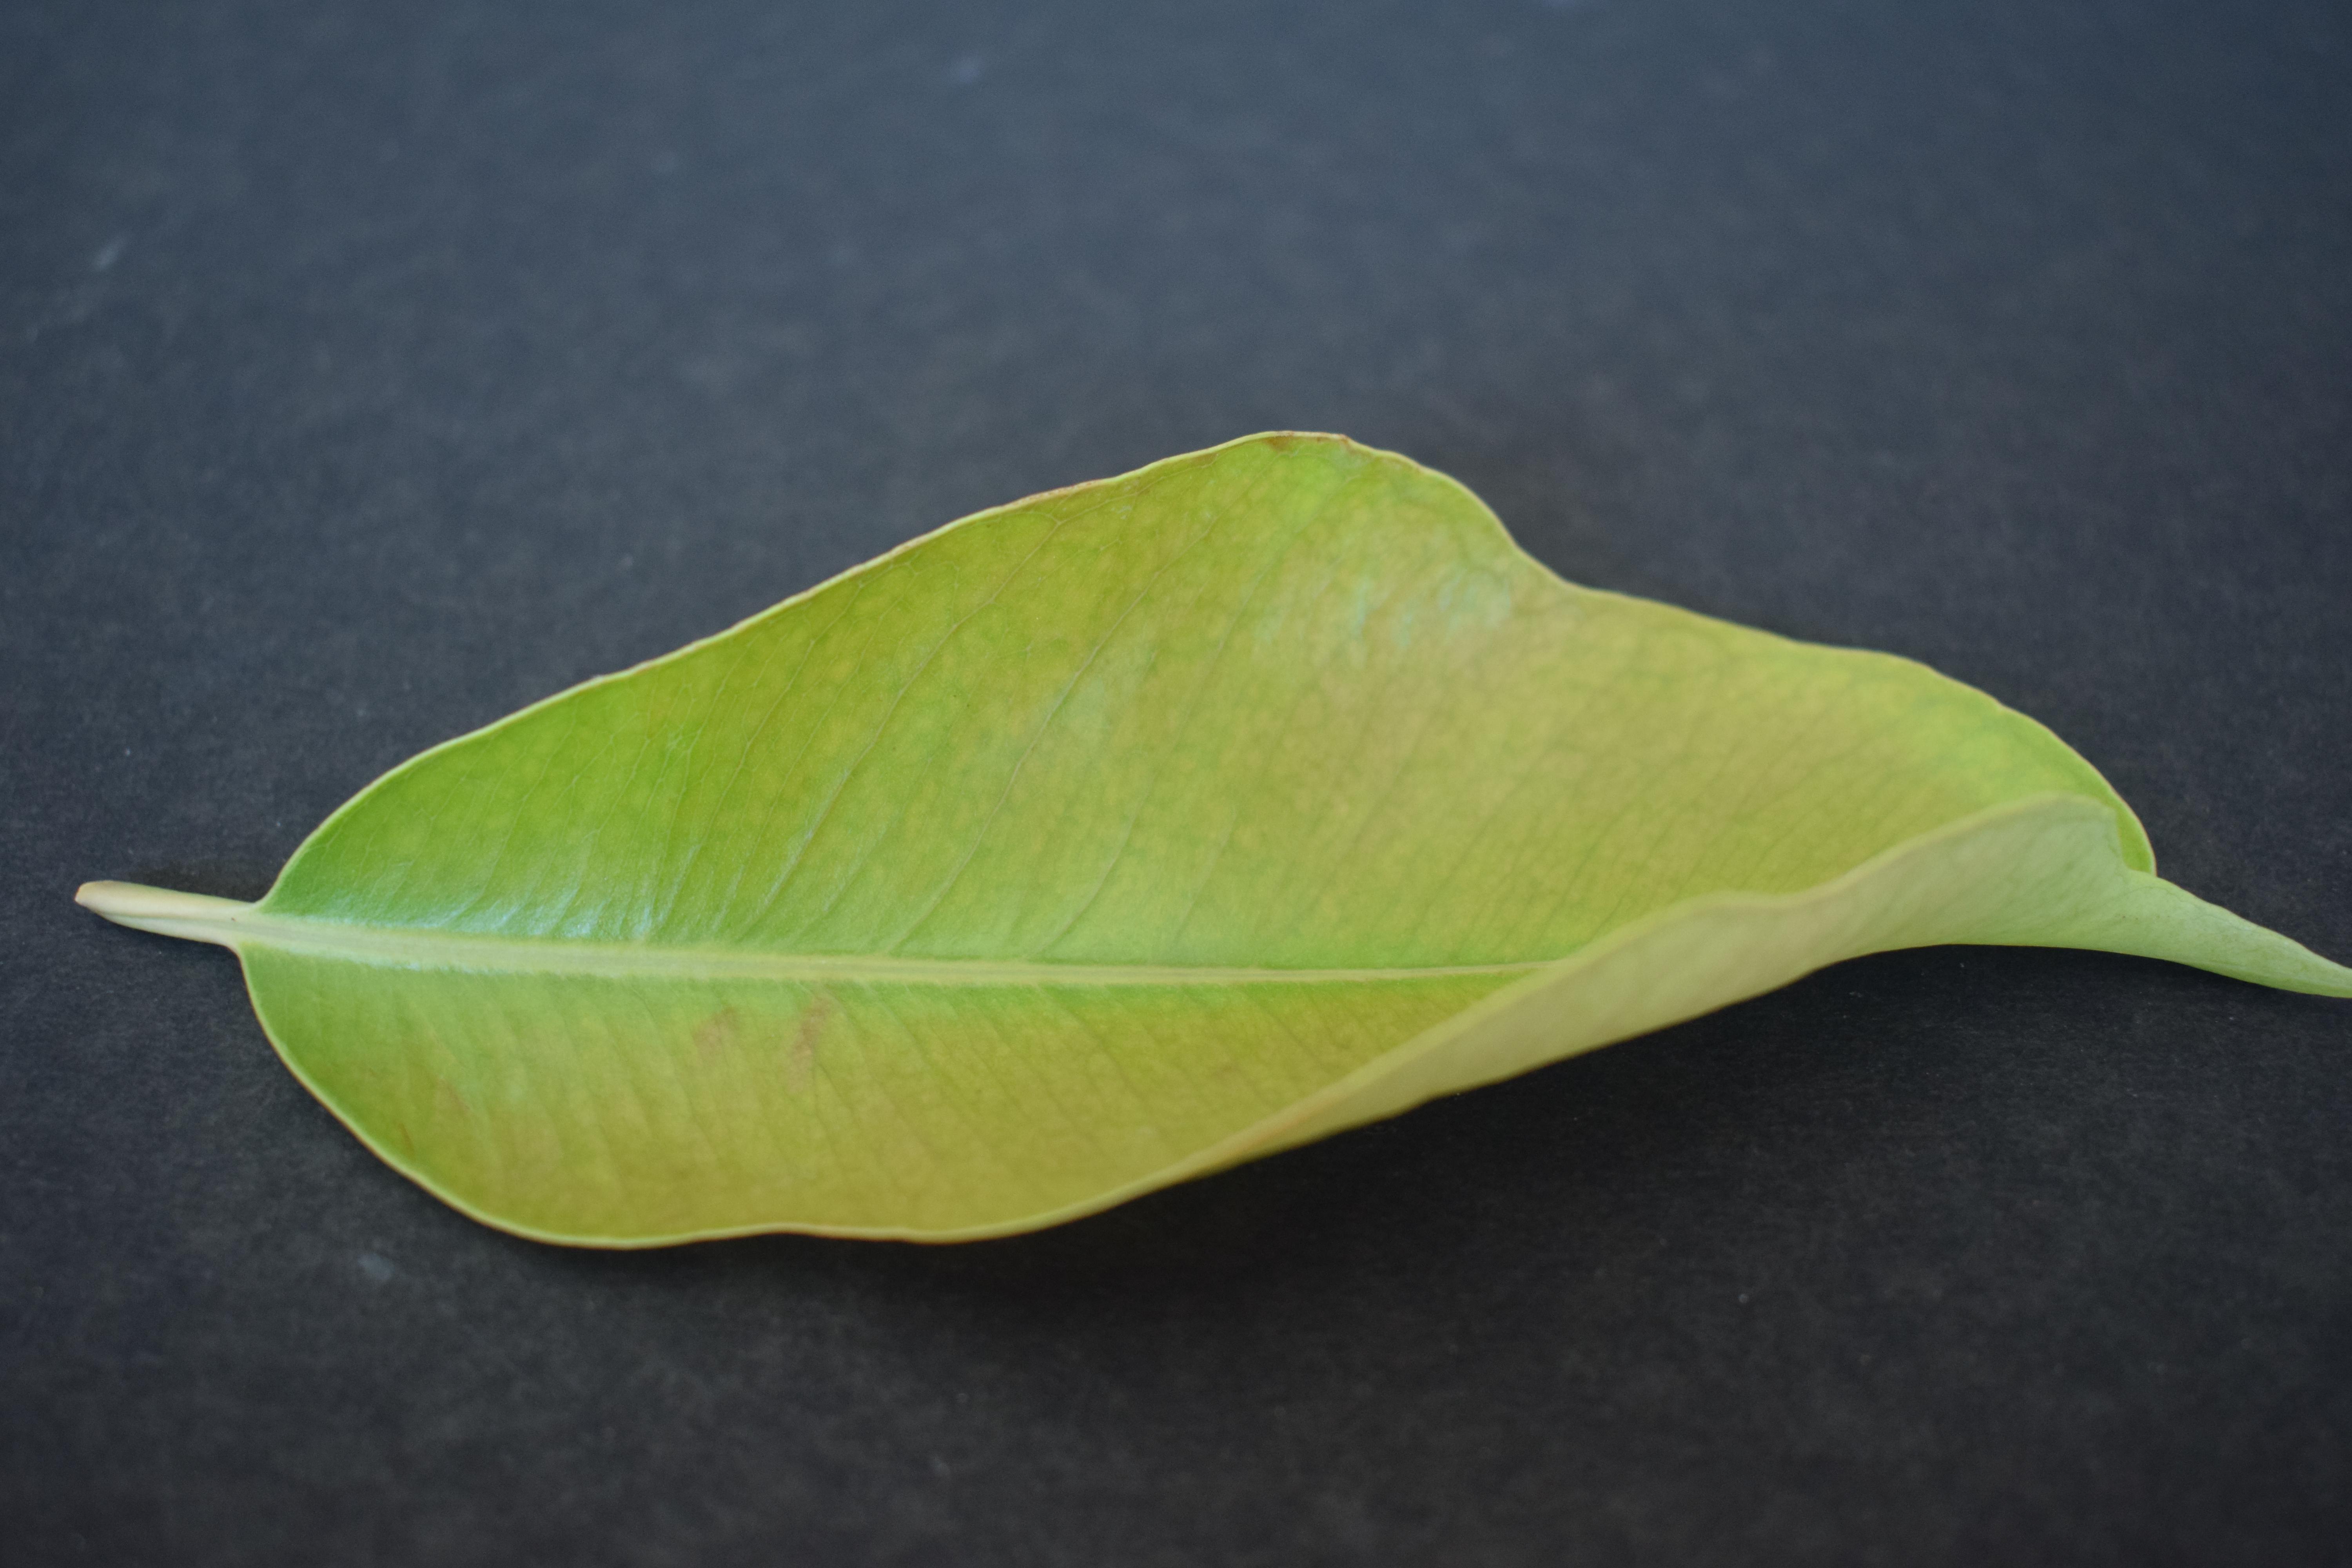
Plant species: Jamun